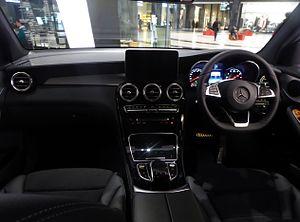
Le Mercedes-Benz Classe GLC est une gamme d'automobile SUV familiale du constructeur allemand Mercedes-Benz. Dérivée de la Classe C Type 205, elle est lancée depuis juin 2015.